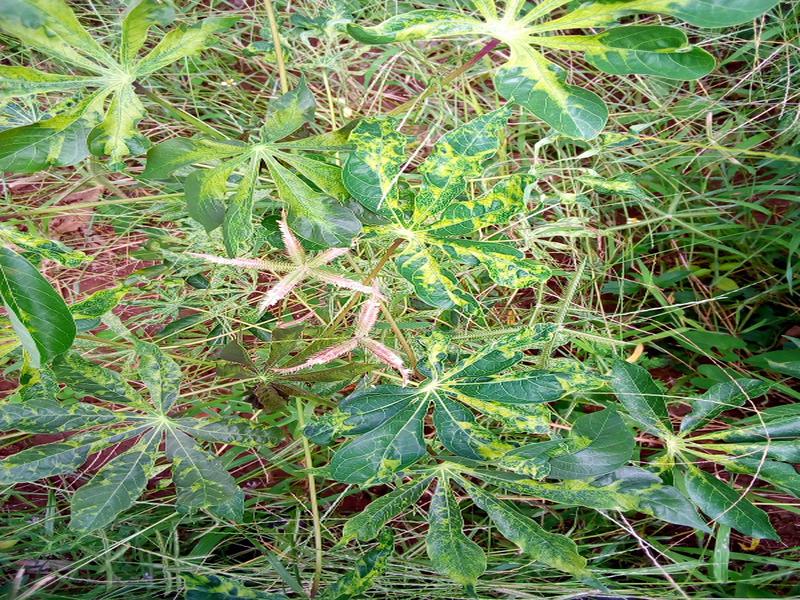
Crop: cassava
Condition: mosaic_disease